Stuttgart Hauptbahnhof

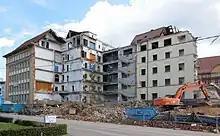
Demolition work on the rear section of the former Deutsche Bahn divisional headquarters in Heilbronner Straße in August 2012

The concreting of the first roof stanchions was due to start in June 2017. The 28 columns are to be concreted two at a time.